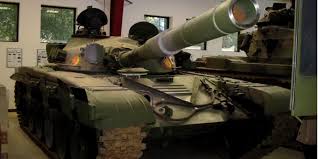
Label: T-72